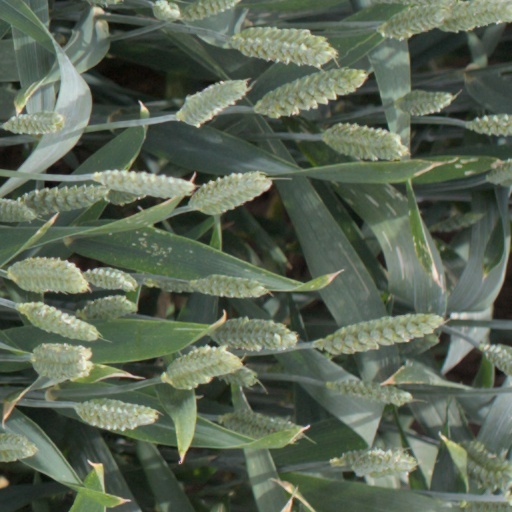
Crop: wheat